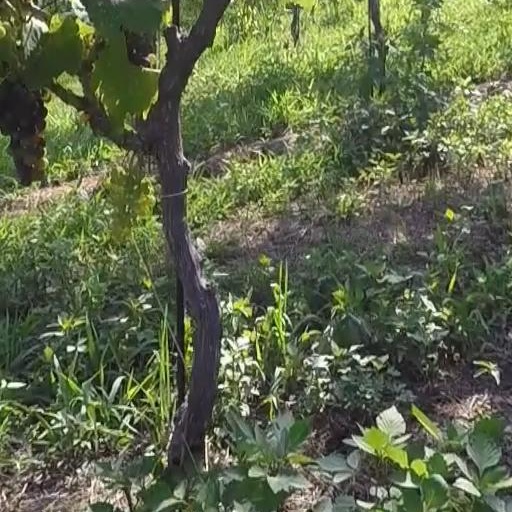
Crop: grape